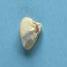
Maize quality: Bad